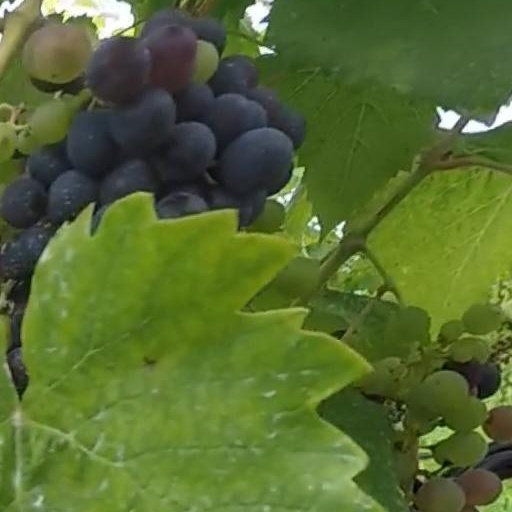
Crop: grape